10th Armoured Cavalry Brigade (Poland)

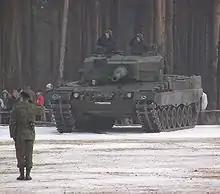
Leopard 2A4 of the brigade, December 2005

The 10th Armoured Cavalry Brigade was a small formation; most of its soldiers, after reaching Britain, formed part of General Maczek's 1st Armoured Division created in February 1942.